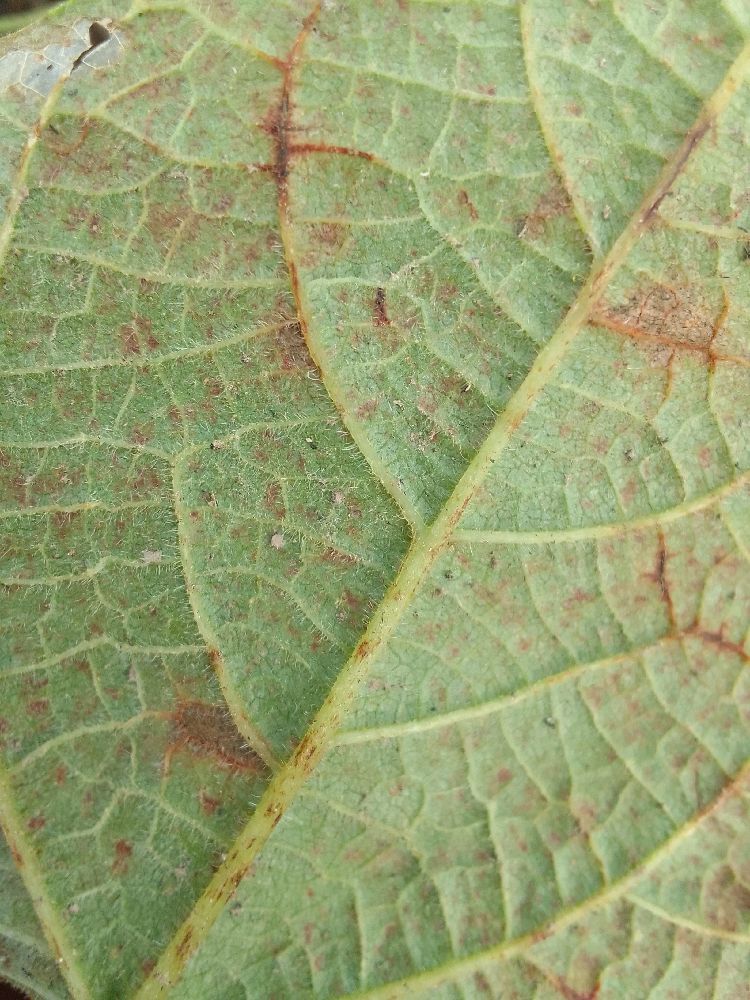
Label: anthracnose